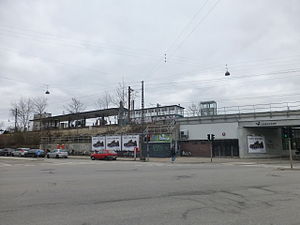
Langgade Station
Langgade Station set fra Valby Langgade.
Langgade Station er en S-togs-station i Valby. Stationen åbnede 23. september 1941. Oprindeligt hed stationen Valby Langgade Station, men skiftede i 1946 navn til Langgade Station for at undgå forveksling med Valby Station. Stationen ligger ved Valby Langgade, på Herman Bangs Plads. Stationen er en højbanestation, placeret på en jordvold. Adgang til perronen sker fra en stationsbygning med indgang fra Herman Bangs Plads. Tidligere var der også indgang fra Aksel Sandemoses Plads, men den er inddraget til fordel for Områdefornyelsen Gl Valby.